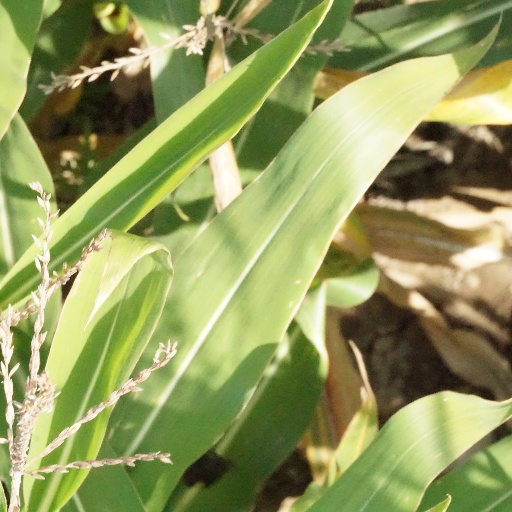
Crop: maize; corn